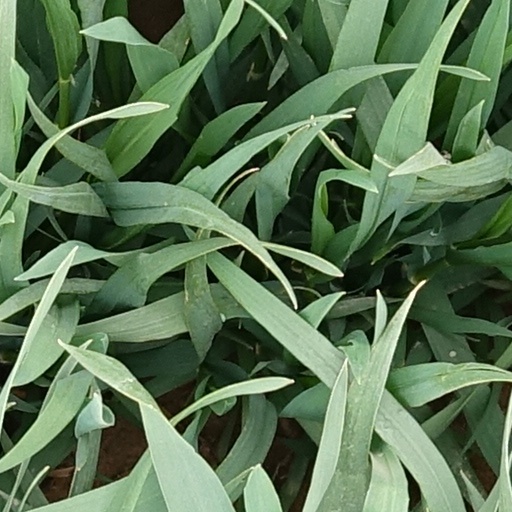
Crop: wheat